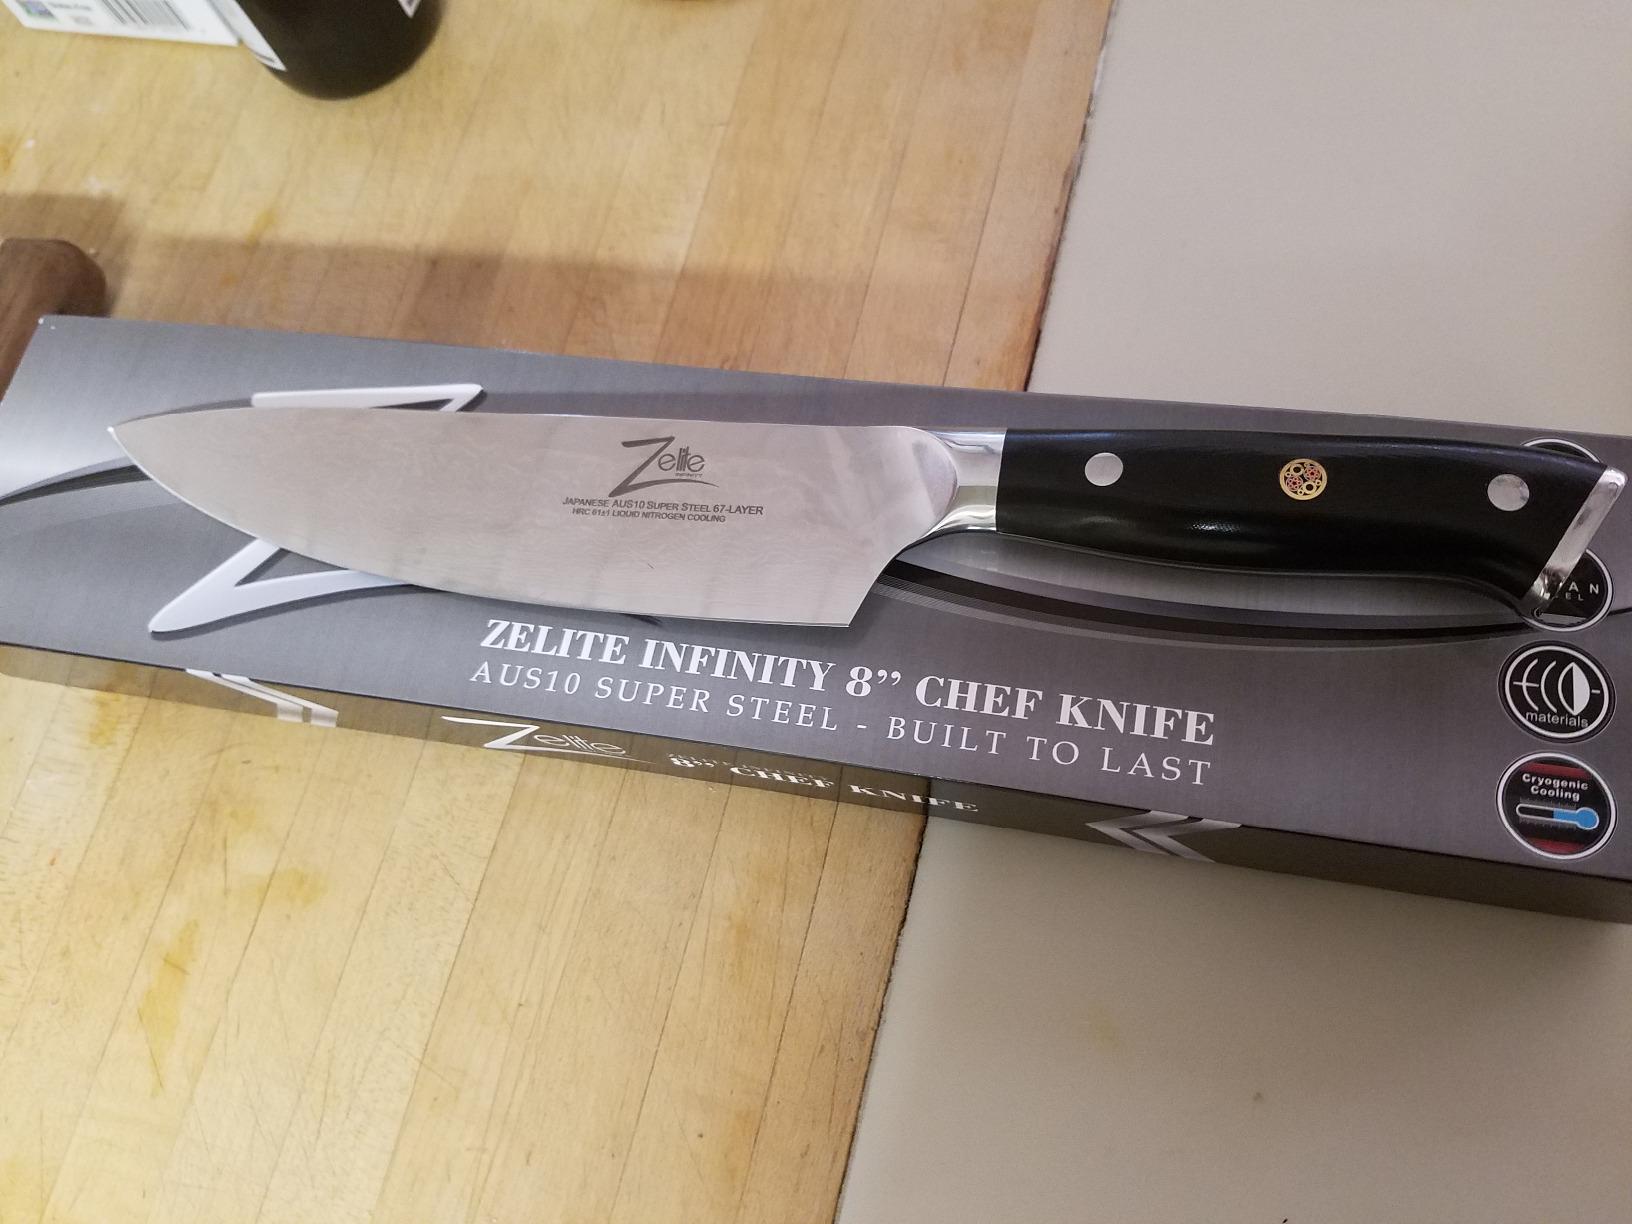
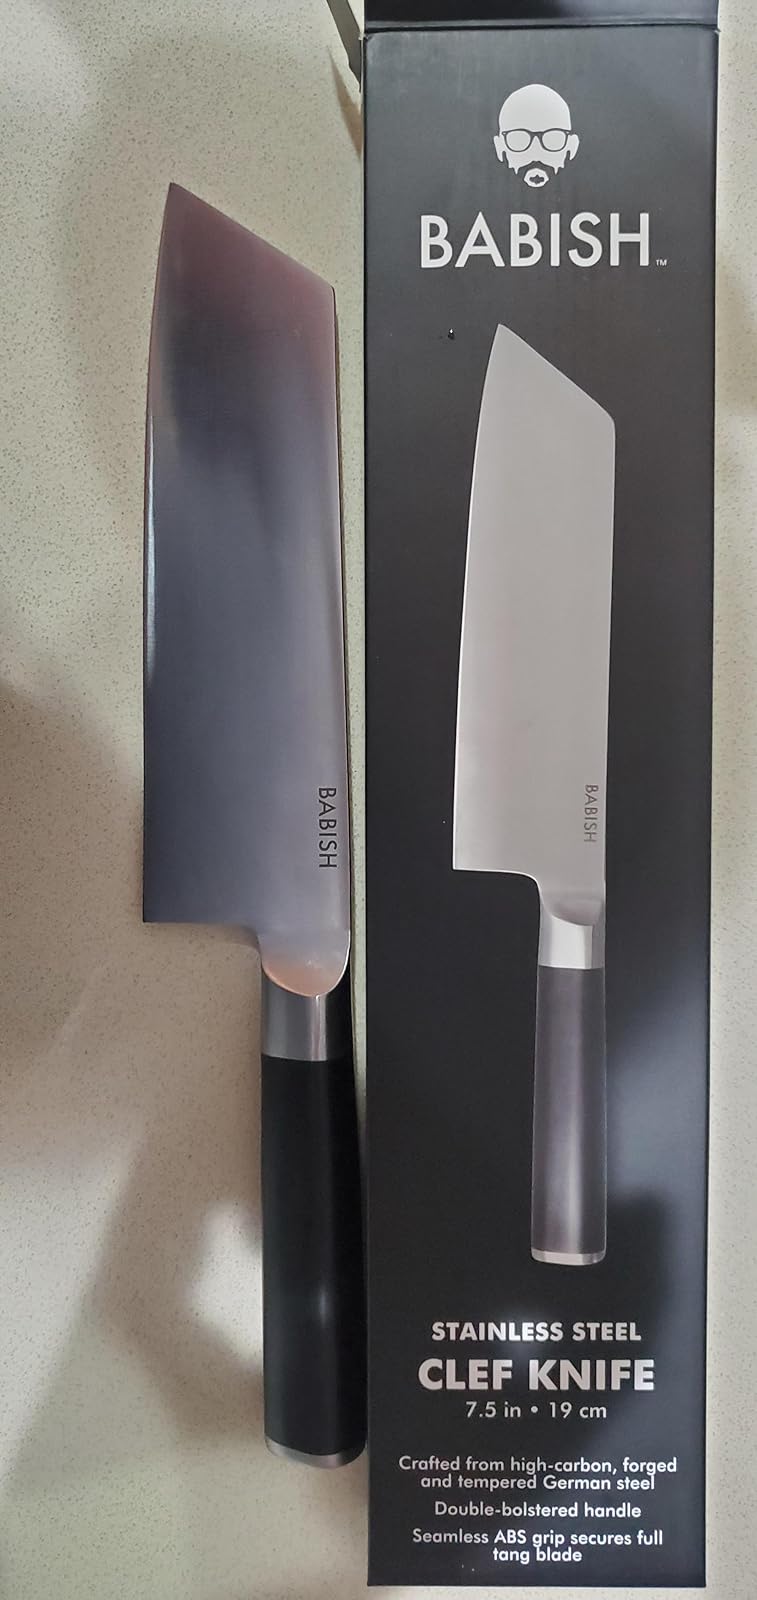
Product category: items_knife
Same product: no